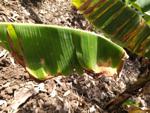
Label: segatoka